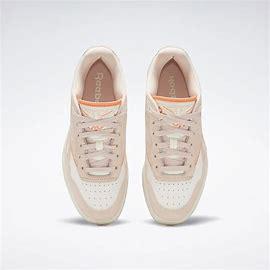
Brand: Reebok
Model: BB 4000 Ii